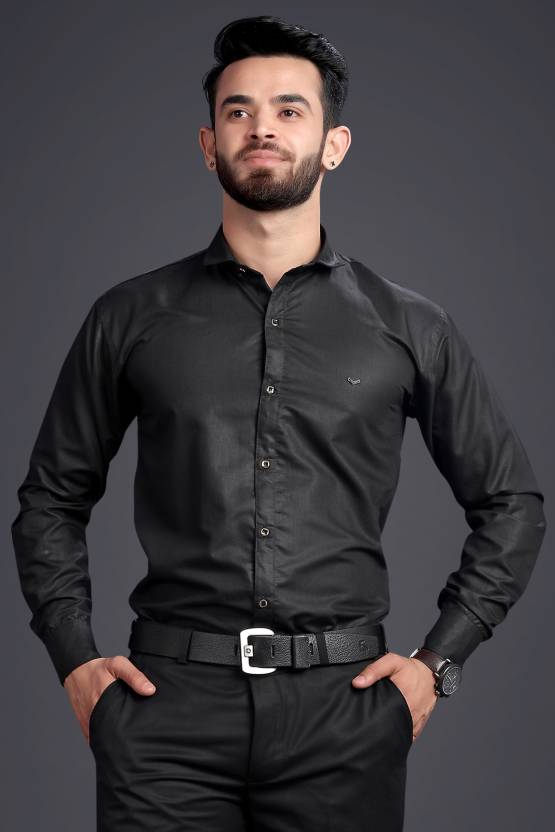
Product: Men Regular Fit Solid Formal Shirt
Price: ₹445
Colors: Black
Pattern: Solid
Description: This shirts is one of the top selling product from premium quality shirts collection . Long lasting fabric and trendy colors make it evergreen for casual and formal usage. You can use it on jeans as well as it is appropriate as formal office wear. Accurate stitching by skilled workers gives it authentic classic look. You will love to wear it for multi purpose use as shirts for boys, shirt for men look, shirts for men stylish, casual shirt, shirts for men stylish look branded.